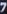
Number: 7